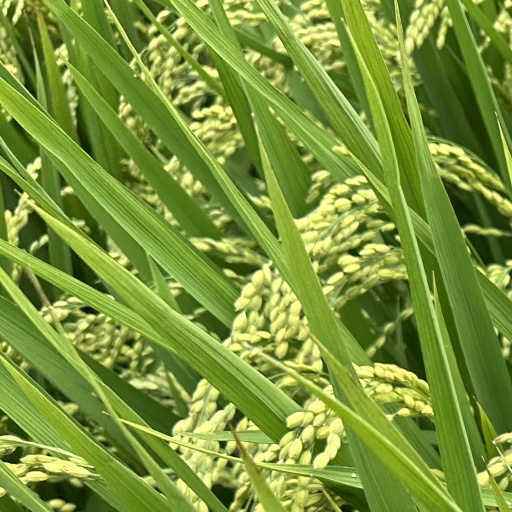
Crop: rice